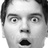
Emotion: surprise